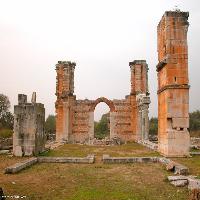
Weather: cloudy or overcast